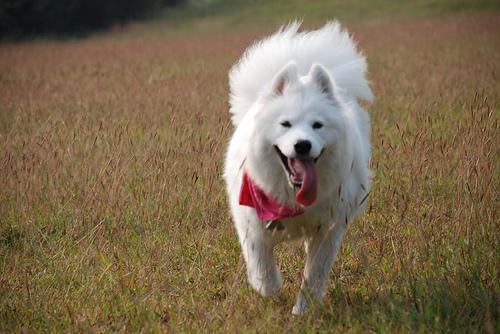
Breed: samoyed